Erkan Taşkıran

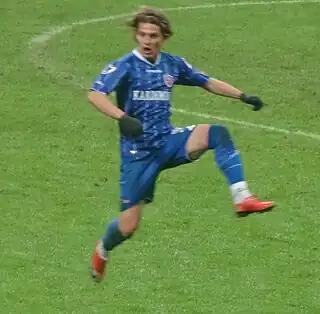

Erkan Taşkıran (born 22 April 1985) is a Turkish professional footballer who plays as a midfielder for Bandırmaspor.